Tenrikyo Church Headquarters

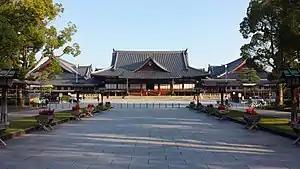
Tenrikyo Church Headquarters viewed from the south gate

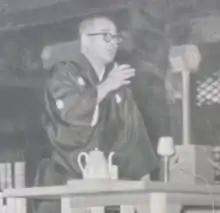
Nakayama Shozen, the second "Shinbashira".

The organization of Tenrikyo Church Headquarters consists primarily of the headquarters proper (本部 "honbu"), grand churches (大教会 "daikyōkai"), branch churches (分教会 "bunkyōkai"), and dioceses (教区 "kyōku"). Under the management of the main headquarters is a dual organizational structure, such that the grand churches and branch churches minister to adherents genealogically while the dioceses minister to adherents geographically.